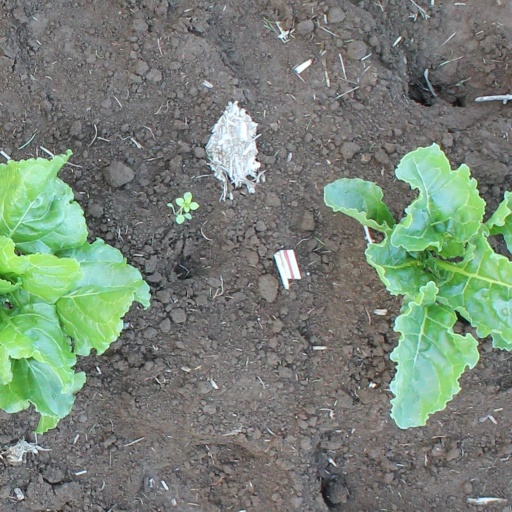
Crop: sugar beet